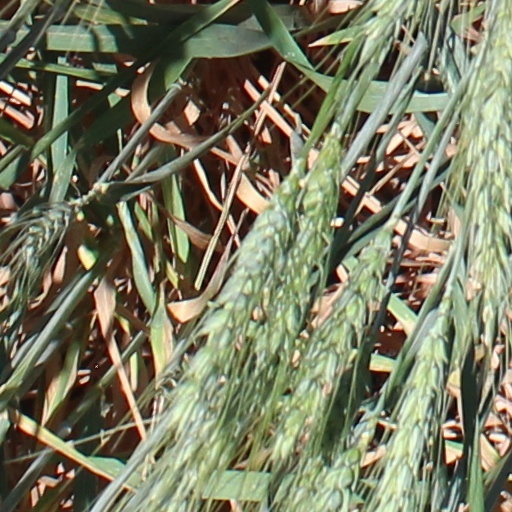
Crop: wheat